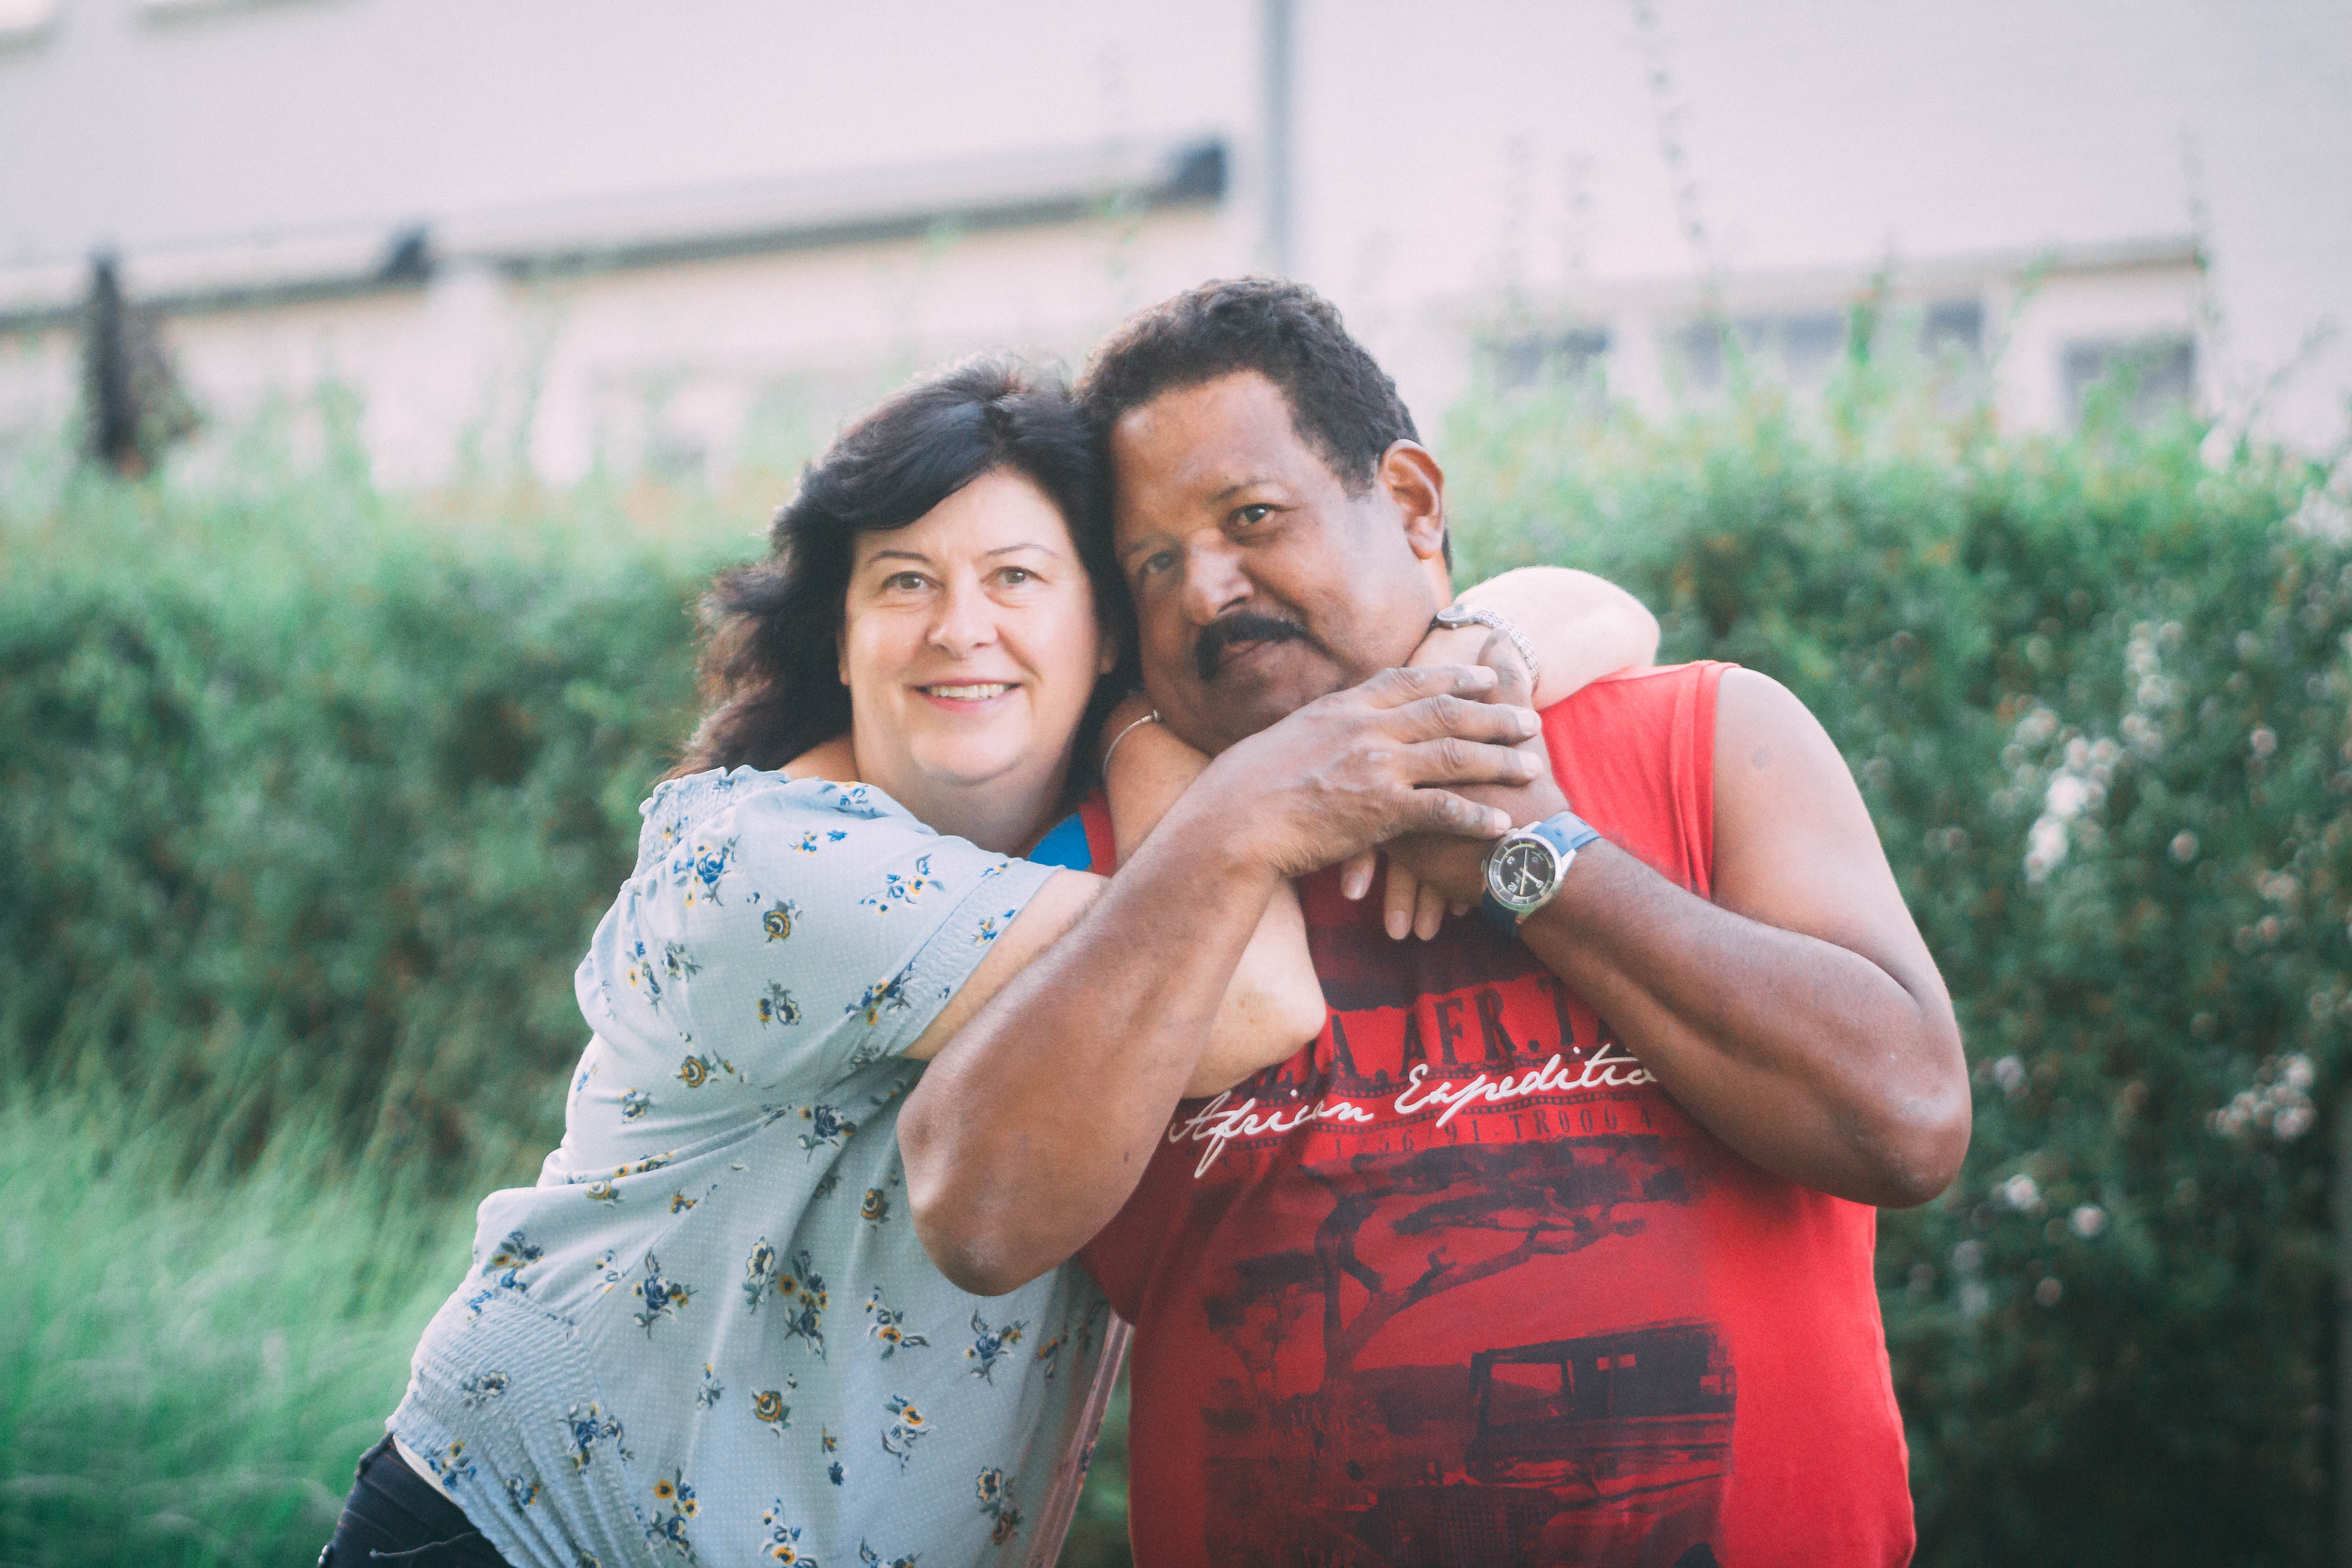
People in nature, photograph, people, red, friendship, snapshot, love, happy, fun, grass, smile, romance, interaction, photography, summer, gesture, hug, plant, leisure, honeymoon, vacation, black hair, flower, family